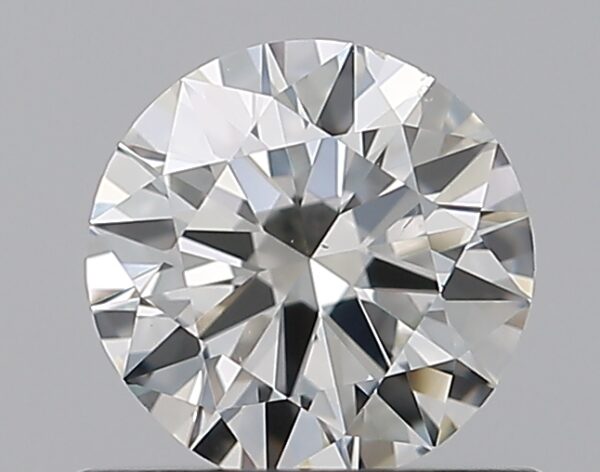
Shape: round
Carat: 0.65
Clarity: VS2
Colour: I
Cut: EX
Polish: EX
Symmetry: VG
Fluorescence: M
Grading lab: GIA
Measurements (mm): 5.58 x 5.65 x 3.37